Joe Donnelly

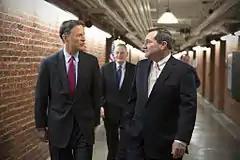
Senator Joe Donnelly, with former Senator Birch Bayh and his son, former Governor of Indiana and Senator Evan Bayh

On May 8, 2011, Donnelly ran unopposed for the Democratic nomination for the U.S. Senate after acknowledging the difficulty of winning reelection in his new home district drawn per the 2010 census. He faced a Tea Party favorite, Indiana State Treasurer Richard Mourdock, who had defeated six-term incumbent Richard Lugar in the Republican primary, and Libertarian nominee Andy Horning.